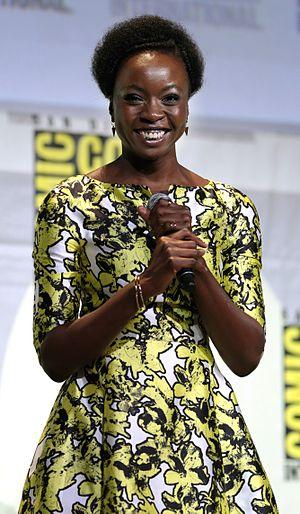
Danai Gurira est une actrice américaine, née le 14 février 1978 à Grinnell dans l'Iowa.